Mark Twain National Forest

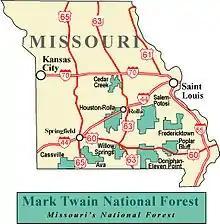
Map of the National Forest

In June 1973, the Clark and Mark Twain NF were brought under one headquarters in Rolla and became known as the National forests in Missouri. On February 17, 1976, the forests were combined and renamed the Mark Twain National Forest.